Par railway station

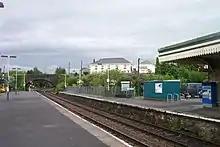
Looking towards London from the station platforms. The former Station Hotel, now the Royal Inn, is in the background.

The line approaching Par from London and Plymouth descends an incline from Treverrin Tunnel, before passing under a road overbridge adjacent to the "Royal Inn", which at one time was the "Station Hotel". Between the bridge and the station approach are two cottages that were originally built as accommodation for railway workers.